Keep case

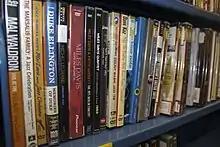
Keep cases with printed sleeves (a.k.a. DVD case inserts): text and colors are printed on the paper/card stock which is held in place between transparent thin plastic and opaque thicker plastic.

The printed paper sleeve for a standard DVD case can be printed on a standard A4 sheet of paper which, after cropping, can be slipped into the outer jacket. The paper room on the front and back panels of the case is 129.5mm × 183mm and spine panels have a width of 14mm or less. This gives 273mm × 183mm as resulting maximum overall dimensions for the printout (which is less than the 297mm × 210mm of an A4 paper sheet).